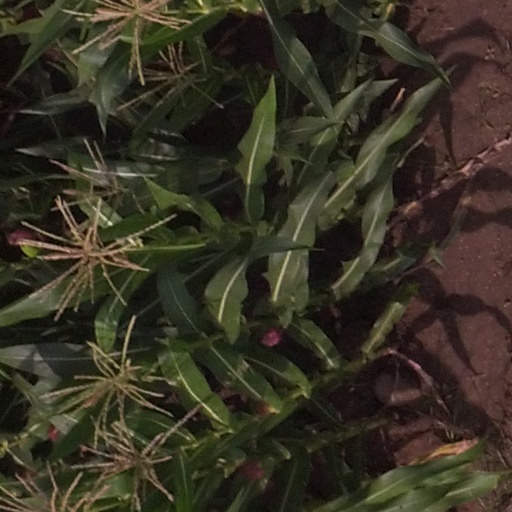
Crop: maize; corn